Sinking of the Titanic

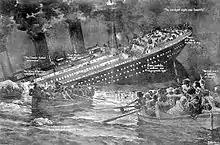
Illustration of the sinking of the "Titanic"

Part of the enduring folklore of the "Titanic" sinking is that the musicians played the hymn "Nearer, My God, to Thee" as the ship sank, though some regard this as dubious. Nonetheless, the claim surfaced among the earliest reports of the sinking, and the hymn became so closely associated with the "Titanic" disaster that its opening bars were carved on the grave monument of "Titanic"s bandmaster, Wallace Hartley. Archibald Gracie emphatically denied it in his account, written soon after the sinking, and Harold Bride said that he had heard the band playing ragtime, then "Autumn", by which he may have meant Archibald Joyce's then-popular waltz "Songe d'Automne" (Autumn Dream). George Orrell, the bandmaster of the rescue ship, "Carpathia", who spoke with survivors, said: "The ship's band in any emergency is expected to play to calm the passengers. After "Titanic" struck the iceberg the band began to play bright music, dance music, comic songs – anything that would prevent the passengers from becoming panic-stricken ... various awe-stricken passengers began to think of the death that faced them and asked the bandmaster to play hymns. The one which appealed to all was 'Nearer My God to Thee'."